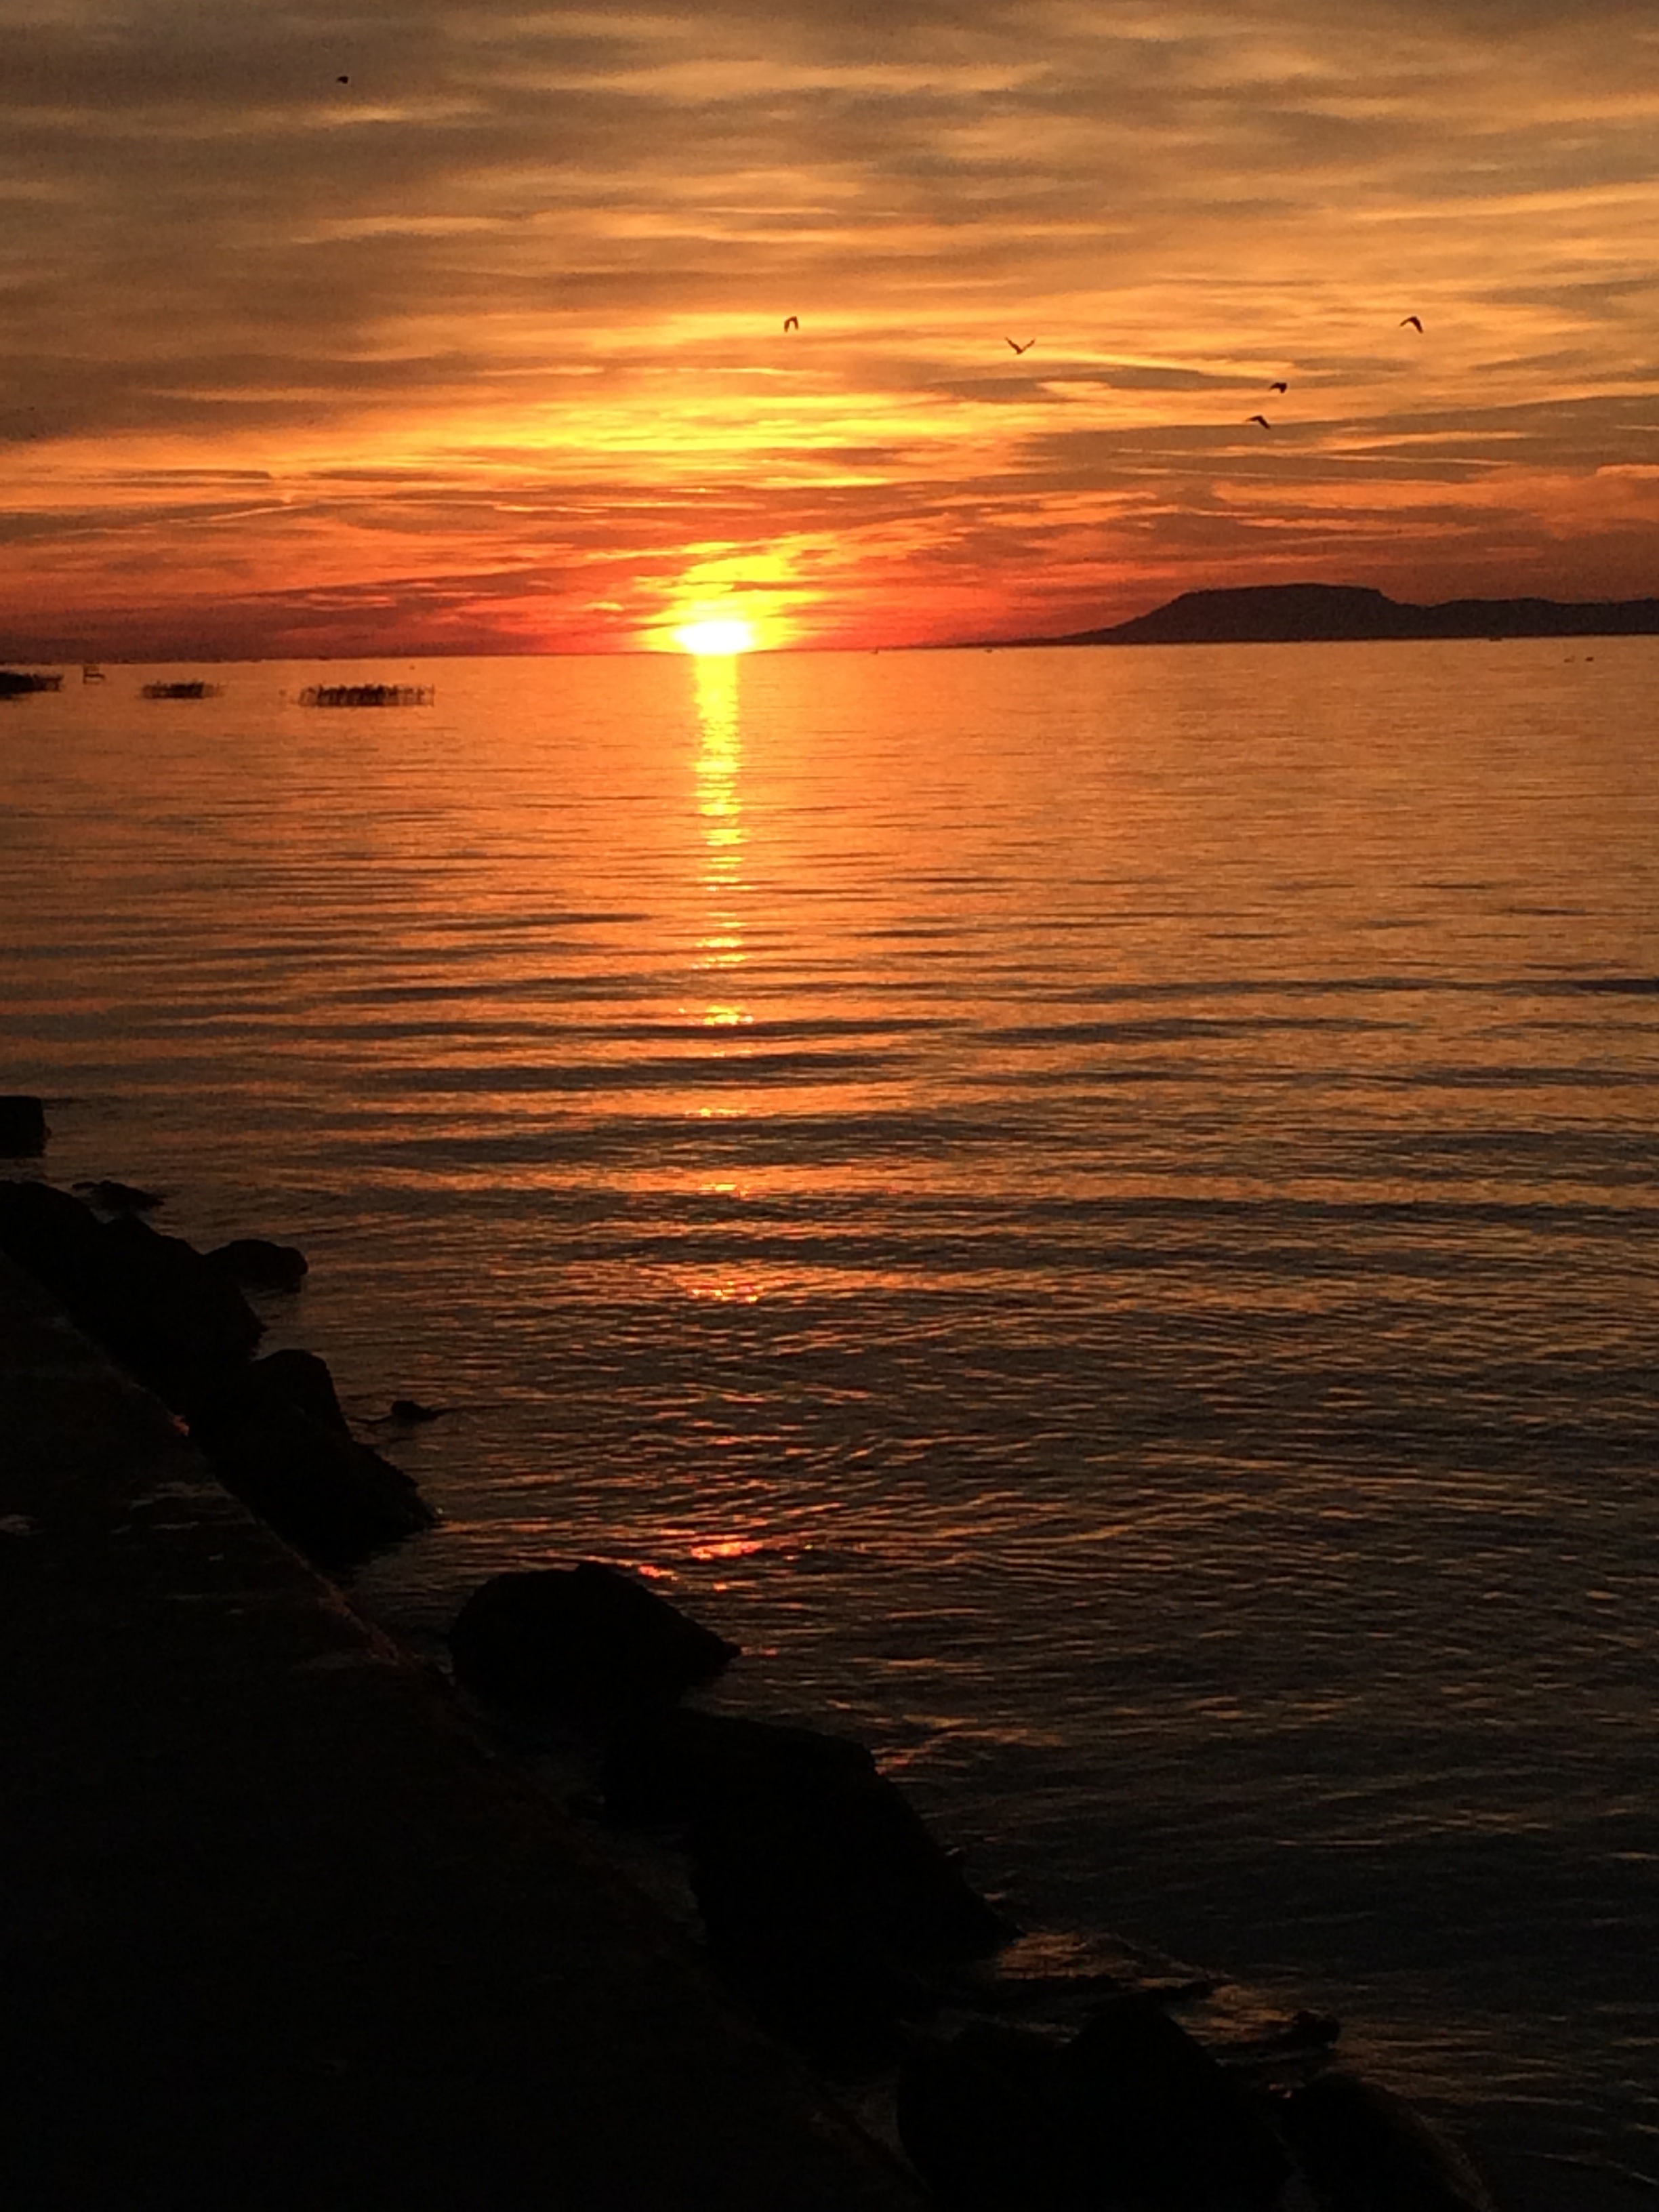
beach, sea, coast, ocean, horizon, cloud, sunrise, sunset, sunlight, morning, shore, wave, dawn, reed, dusk, evening, reflection, body of water, stones, waterfowl, afterglow, lake balaton, aranyh d, wind wave